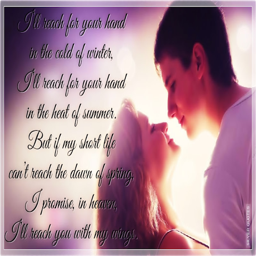
quotes about friendship in winter : i ll reach for your hand in the cold of winter silver quotes